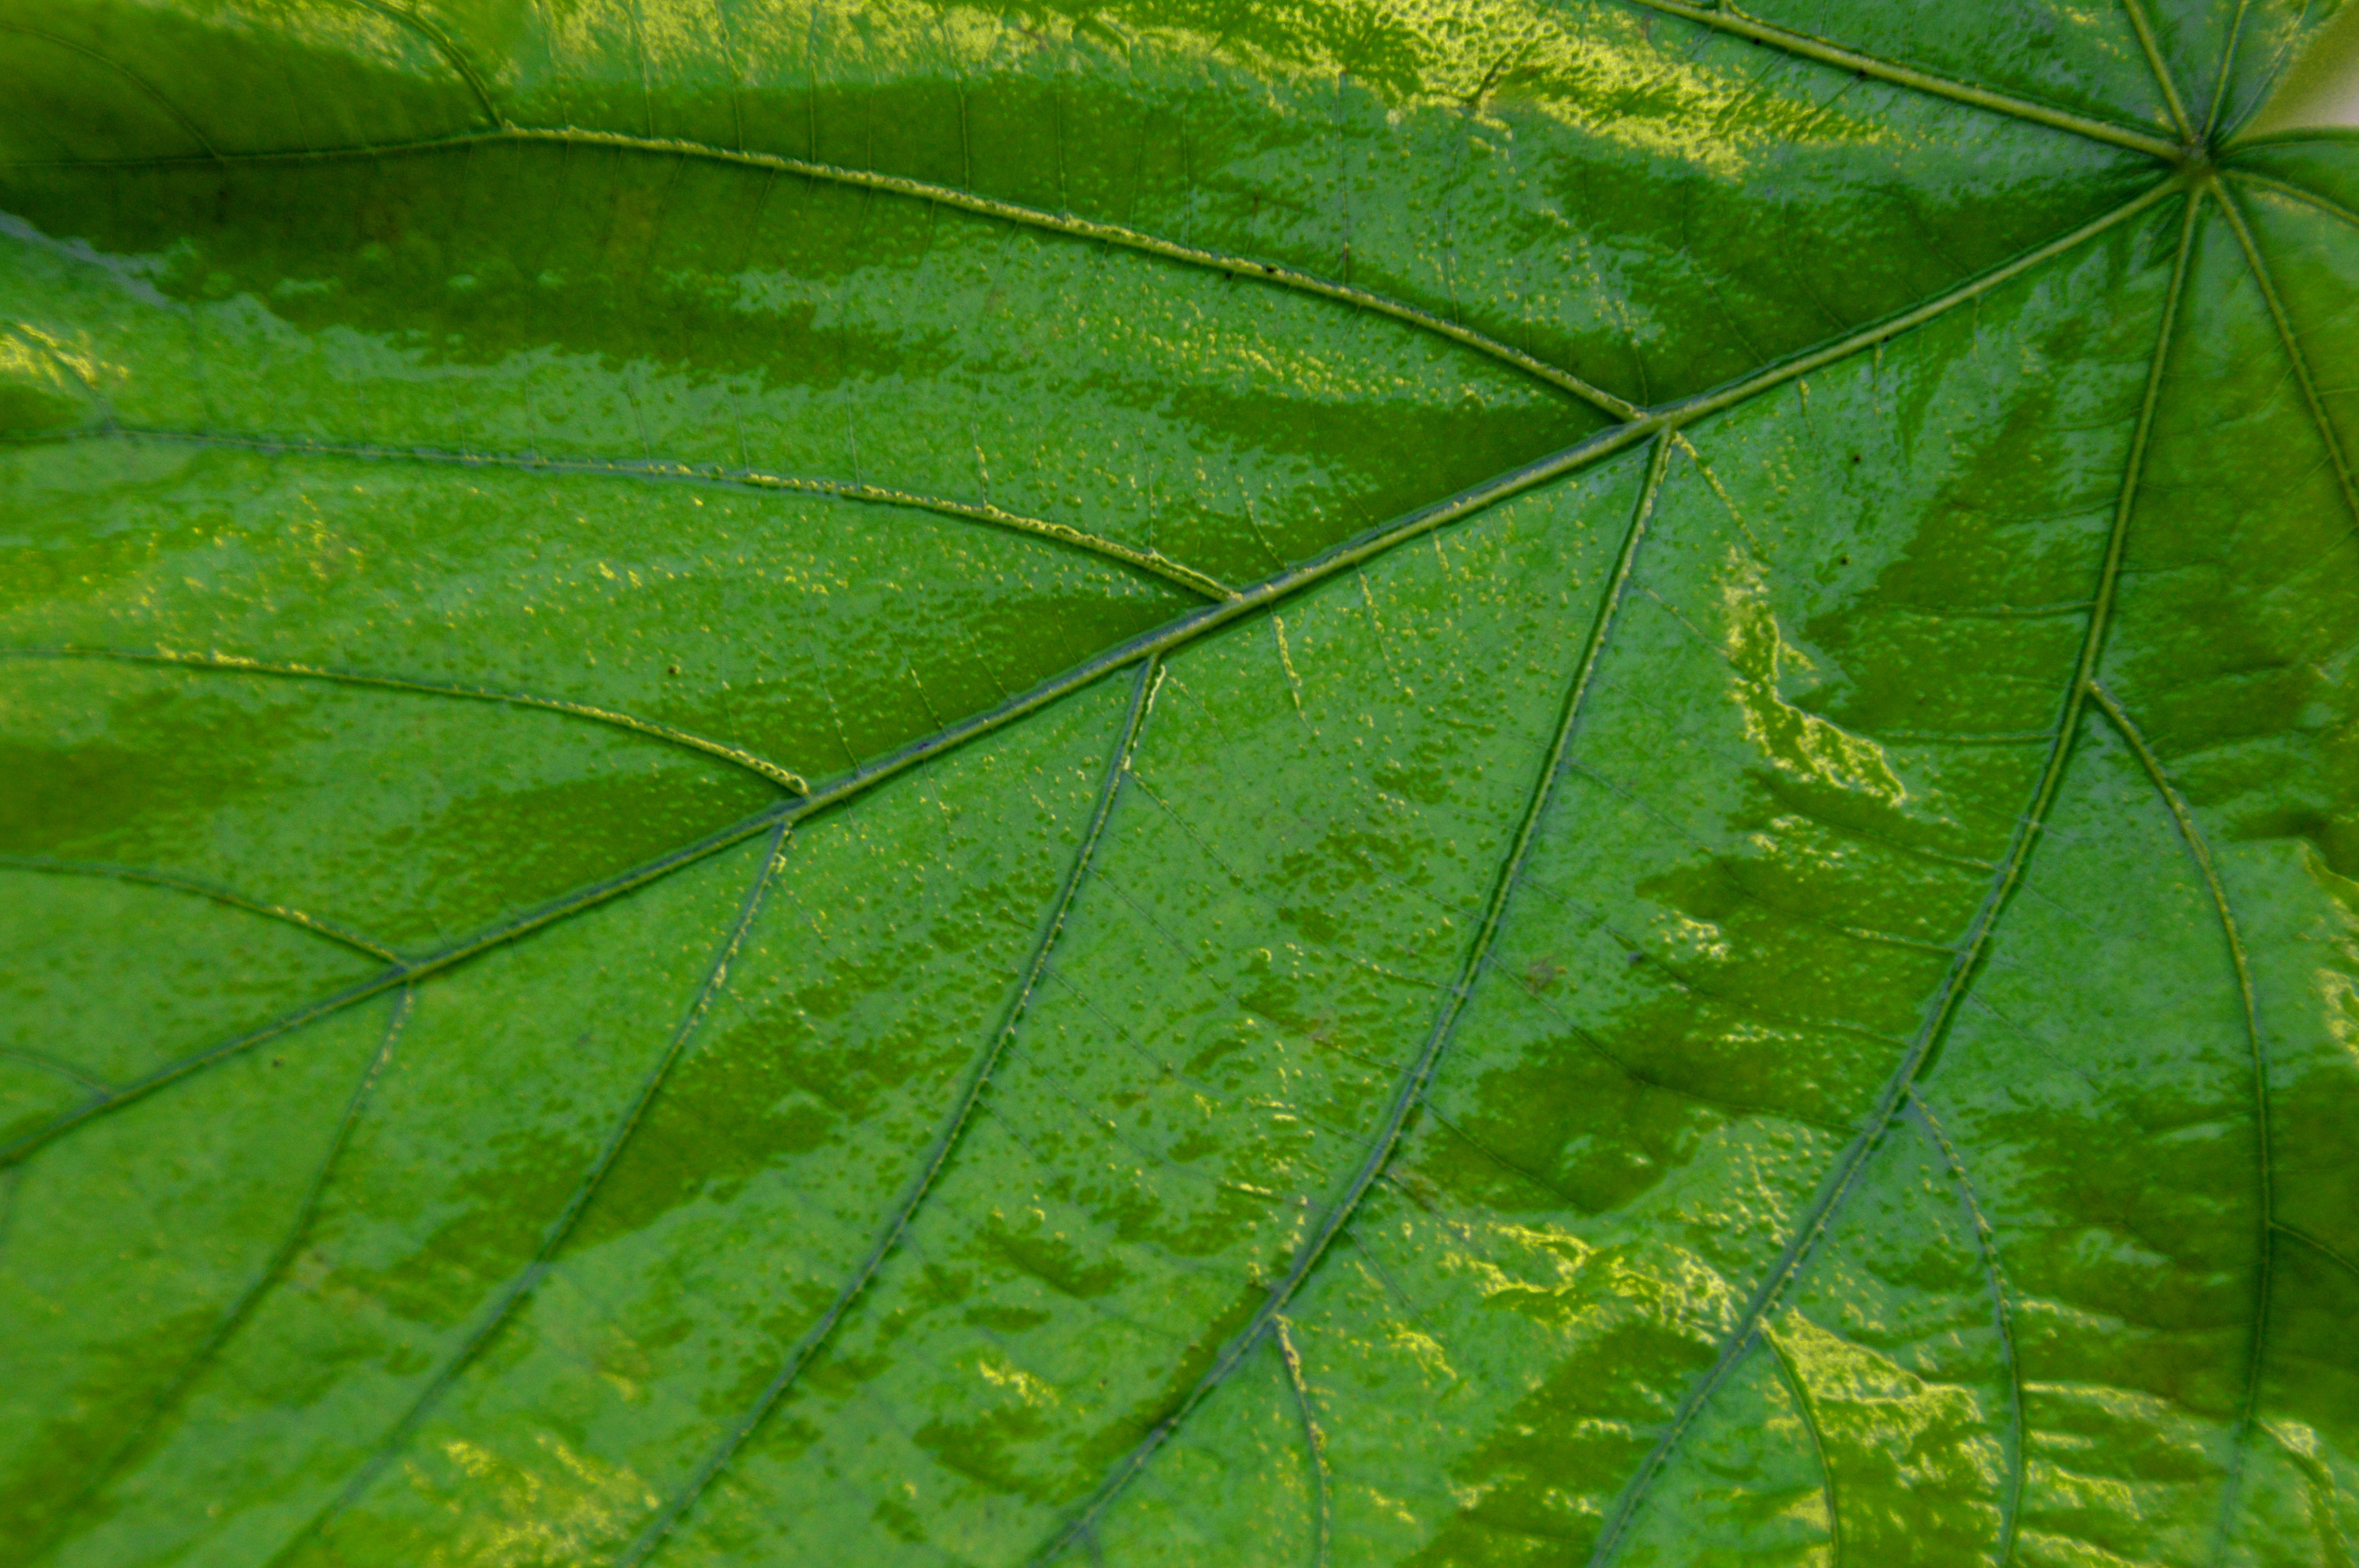
tree, nature, branch, plant, leaf, flower, green, produce, botany, close, flora, houseplant, leaves, shrub, deciduous, green leaf, flowering plant, shadow play, leaf veins, giant leaf, plant stem, woody plant, land plant